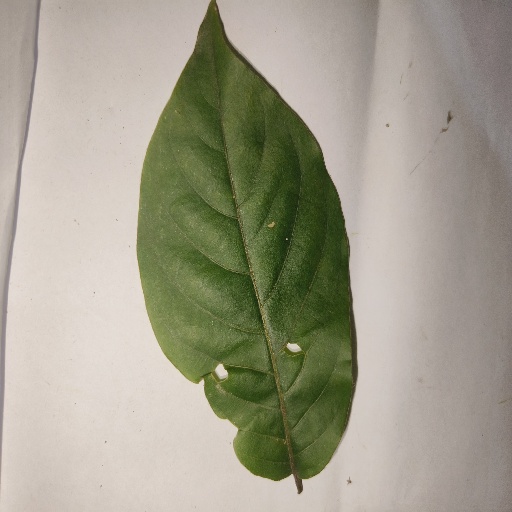
Species: HariTaki
Leaf condition: Shot Hole